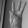
ASL letter: W